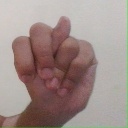
अक्षर: न